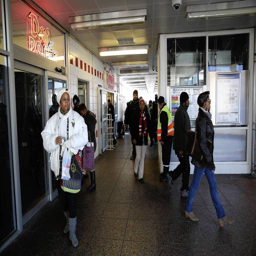
riders pass businesses in the terminal .